Maria Aragon

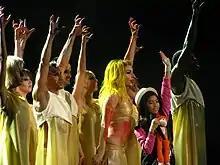
Aragon with Lady Gaga in 2011

Maria Aragon (born 17 July 2000) is a Canadian singer. Aragon gained fame after a YouTube video of her performing Lady Gaga's "Born This Way" went viral.